Alphonse Alley

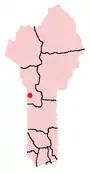
Location of Bassila in Dahomey

Alley was born on April 9, 1930, in Bassila, central Dahomey. He was a member of the small Widji ethnic group, based in the north. His father was also a military commander, who served the French in Syria during 1942 and helped train police in Togo. Alphonse enrolled in schools in Togo, Côte d'Ivoire, and Senegal until he enlisted in the French army in 1950. His first combat operation later that year was at the Indochinese Peninsula for the First Indochina War. Alley withdrew in late 1953, shortly before Operation Castor was launched at Dien Bien Phu. After this wartime experience, he went the Saint Maxient Non-Commissioned Officer School in France (now the National Active Non-Commissioned Officers School (France) or École Nationale des Sous-Officiers d’Actives (ENSOA)). He saw combat in Morocco from 1955 to 1956 and in Algeria from 1959 to 1961, where he became a paratrooper.